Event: Nepal Earthquake
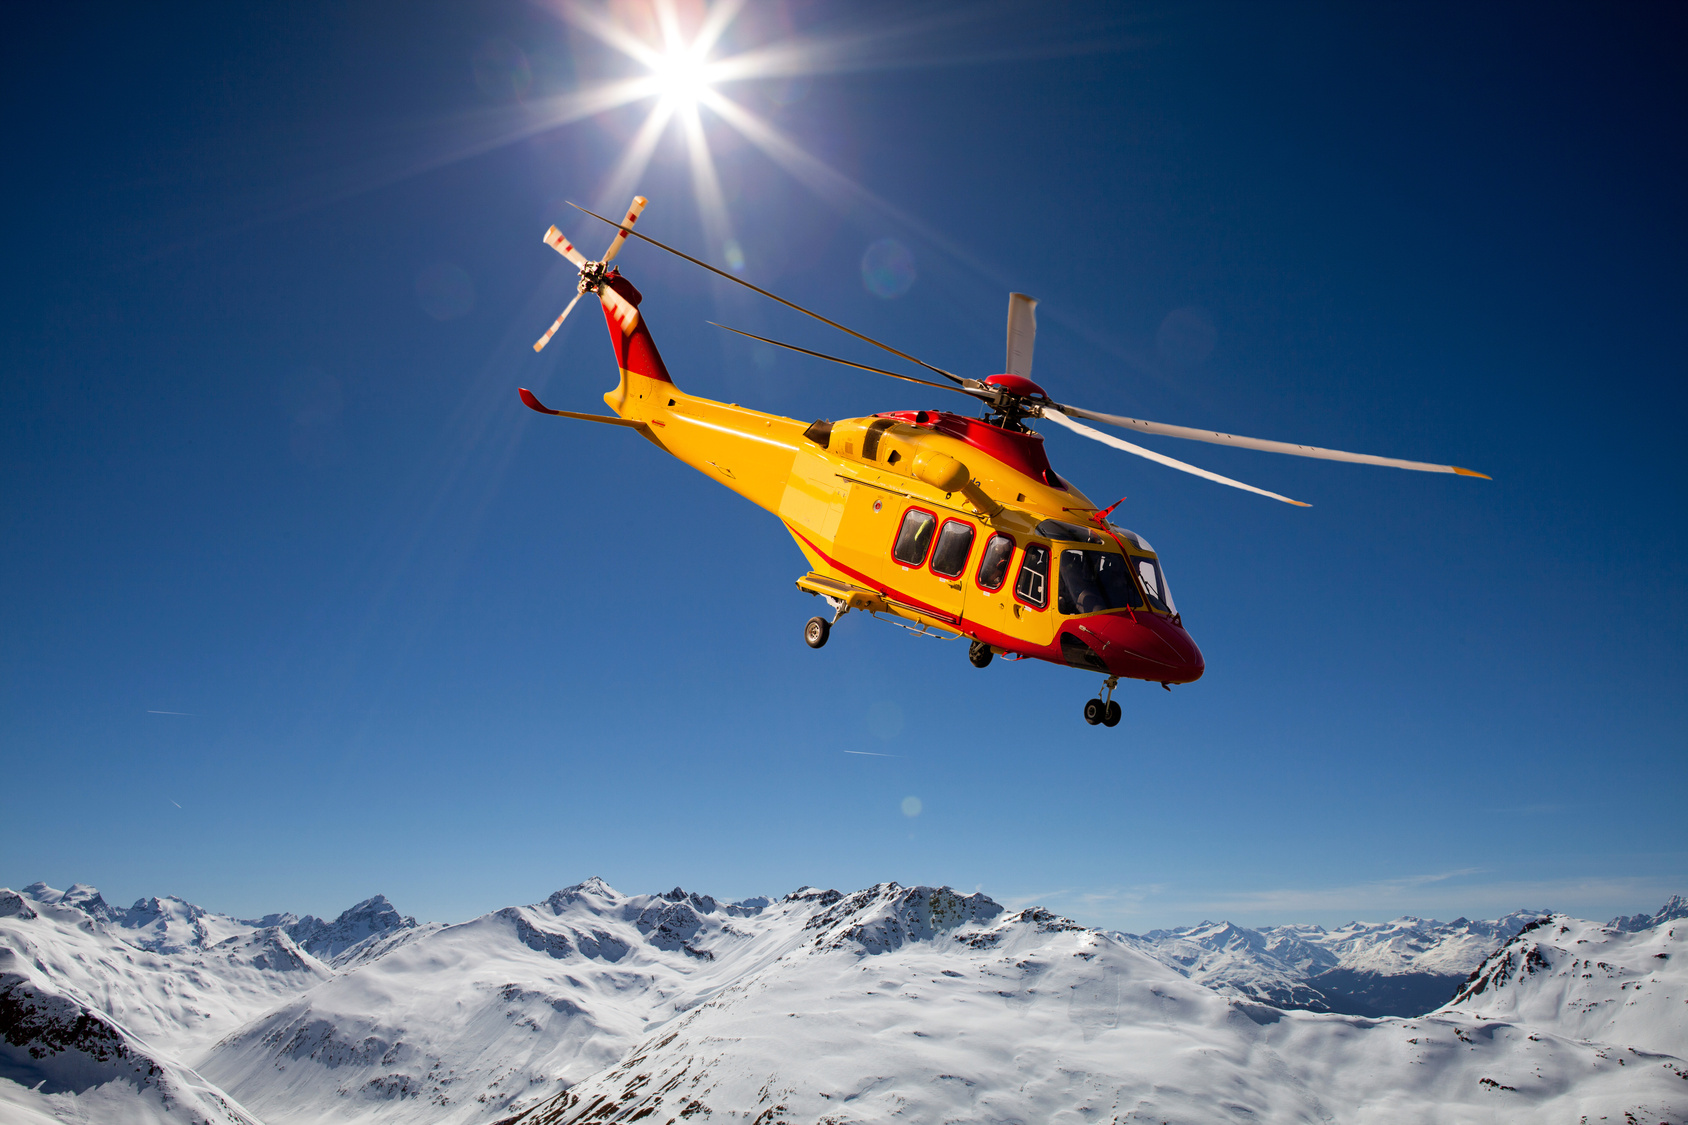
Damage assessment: no_damage